Tacoma Guitars

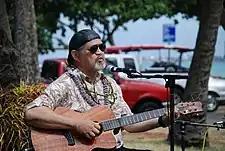
Hawaiian slack key guitarist playing a Tacoma EKK19c guitar made out of Koa wood.

The P1 Papoose—designed by Terry Atkins and George Gruhn—was Tacoma's first guitar model. It has a relatively short 19.1" scale and is tuned to the same intervals as standard guitar tuning, but a fourth higher, to "A" rather than the conventional "E", making it equivalent to a conventional guitar with a capo on the fifth fret. It introduced the paisley-shaped sound hole and the Voiced Bracing Support system. It was available in six and 12 string (P112) models.